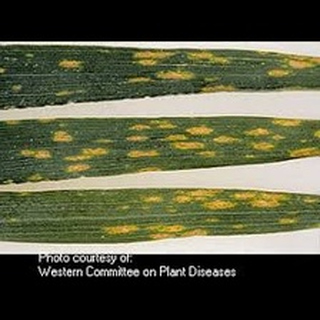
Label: wheat_tan_spot